Arnon Nampa

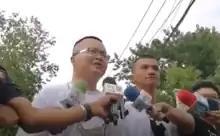
Arnon and Panupong were released on bail, 7 September 2020

On September 3, 2020, the court revoked the bail appeals of Arnon and Panupong Jadnok, and they were remanded until further notice. The court ruled that both of them had breached their bail terms by taking part in protests. Arnon was immediately re-detained, and the court justified this on the theory that "in order to prevent the offender from causing other harm," Being detained for 5 days, on September 7, the police withdrew the request. He and Panupong were released. The Clooney Foundation for Justice called it an unlawful bail condition.